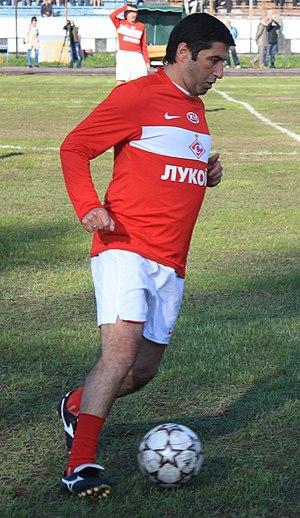
Ramiz Mikhmanovitch Mamedov est un footballeur international russe né le 21 août 1972 à Moscou.